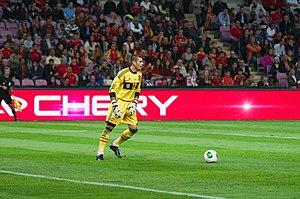
Víctor Valdés, né le 14 janvier 1982 à L'Hospitalet de Llobregat, est un footballeur international espagnol évoluant comme gardien de but dans les années 2000 et 2010. Il devient ensuite entraîneur.